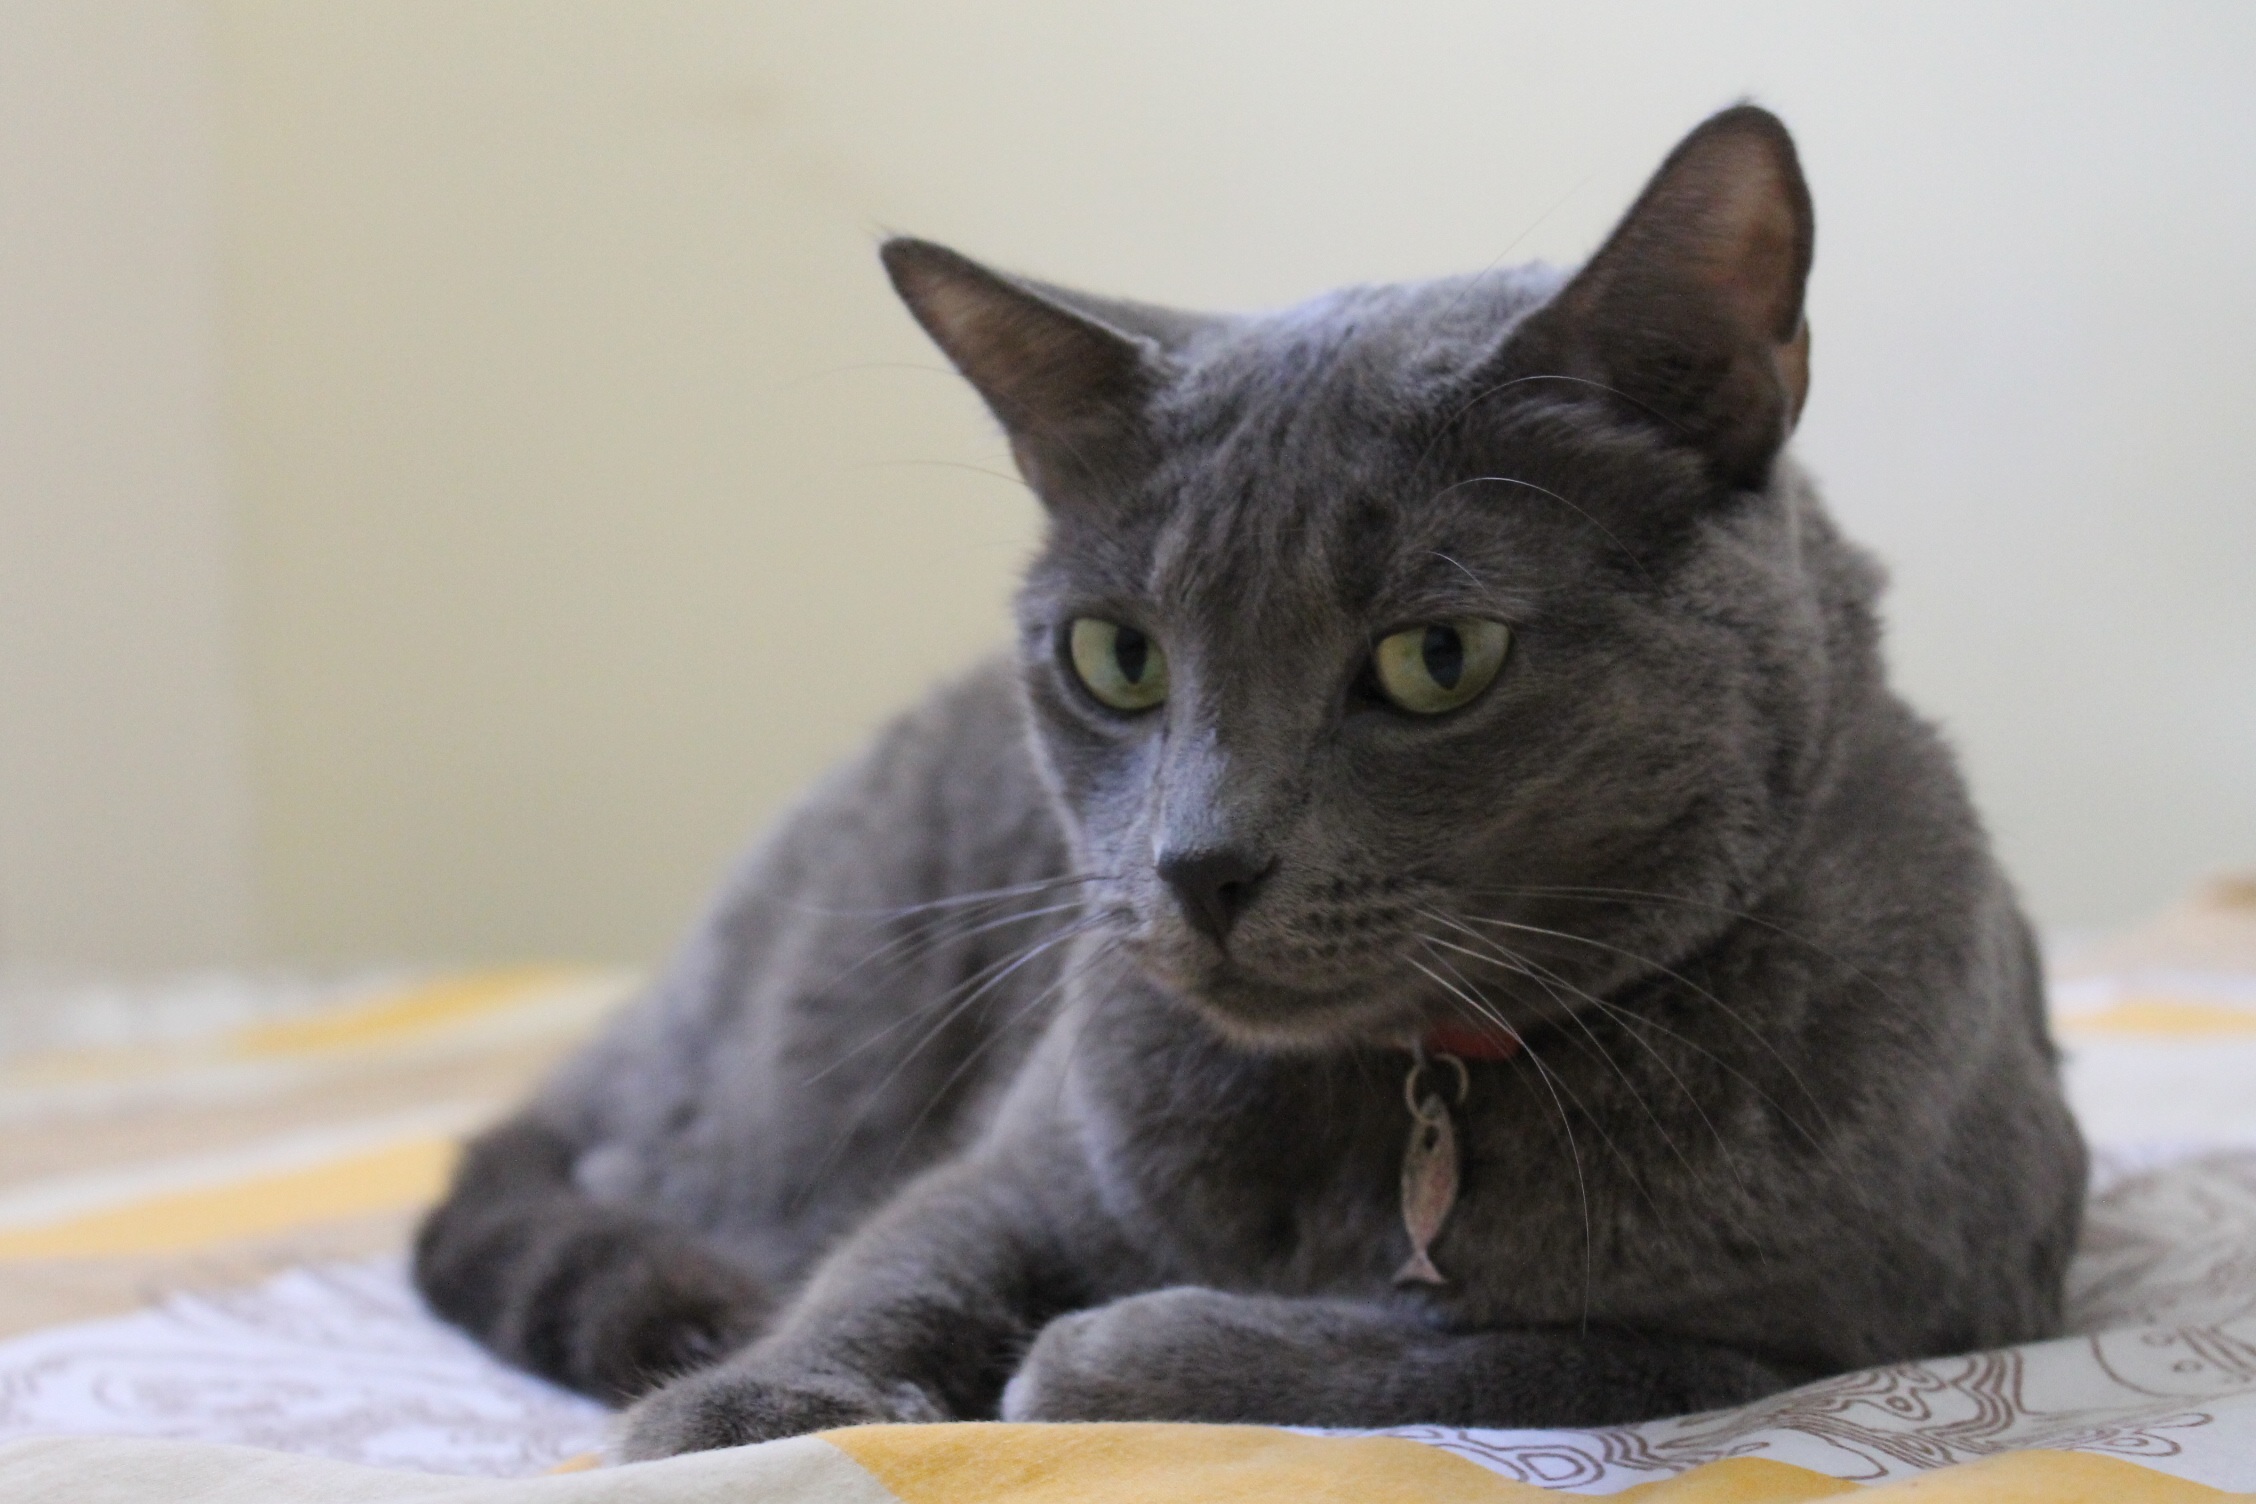
pet, cat, feline, mammal, whiskers, grey, animals, vertebrate, gata, burmese, european shorthair, chartreux, russian blue, korat, small to medium sized cats, cat like mammal, nebelung, domestic short haired cat, american shorthair, oriental shorthair